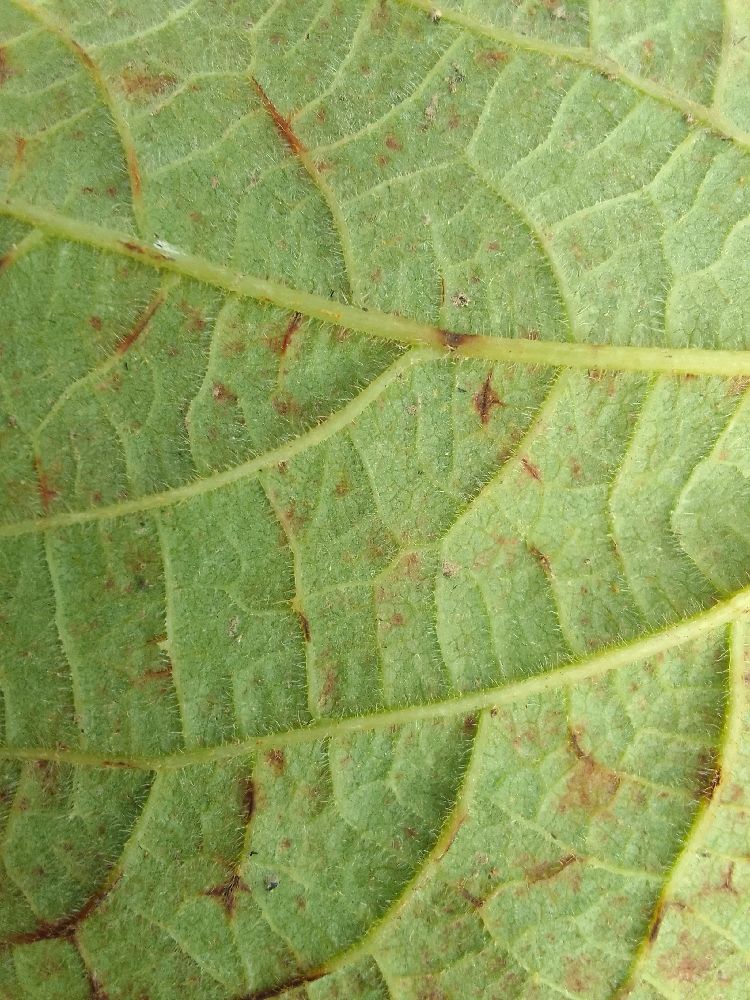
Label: anthracnose